Mirabello Bay

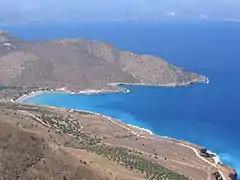
Mirabello Bay

Mirabello Bay (also "Bay/Gulf of Mirabello/Mirabella") is an embayment of the Sea of Crete on the eastern part of Crete in present-day Greece. It is the largest bay of the Greek islands and the fifth largest in the Mediterranean Sea. The tourist town Agios Nikolaos overlooks the bay. This locale was important in prehistoric settlement of the island of Crete.